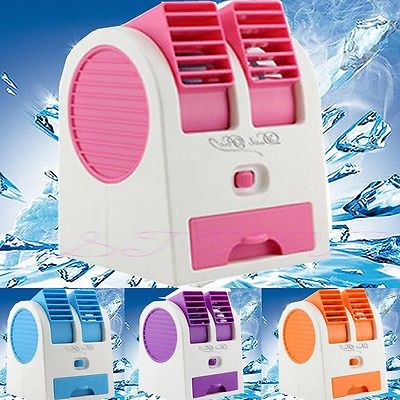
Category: fan